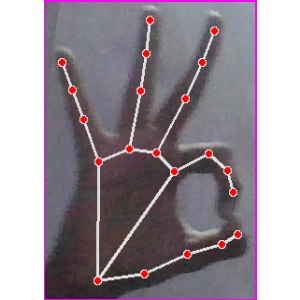
अक्षर: ण